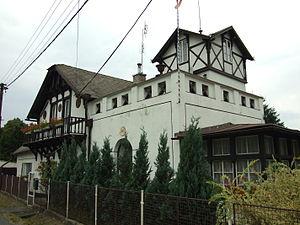
Svatá est une commune du district de Beroun, dans la région de Bohême-Centrale, en Tchéquie. Sa population s'élevait à 523 habitants en 2020.